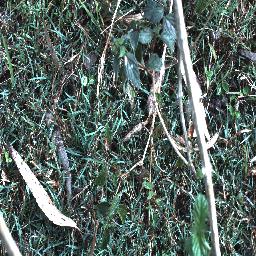
Label: lantana